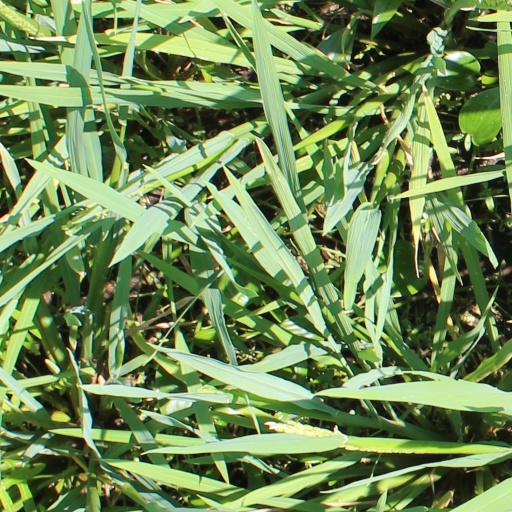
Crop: rice